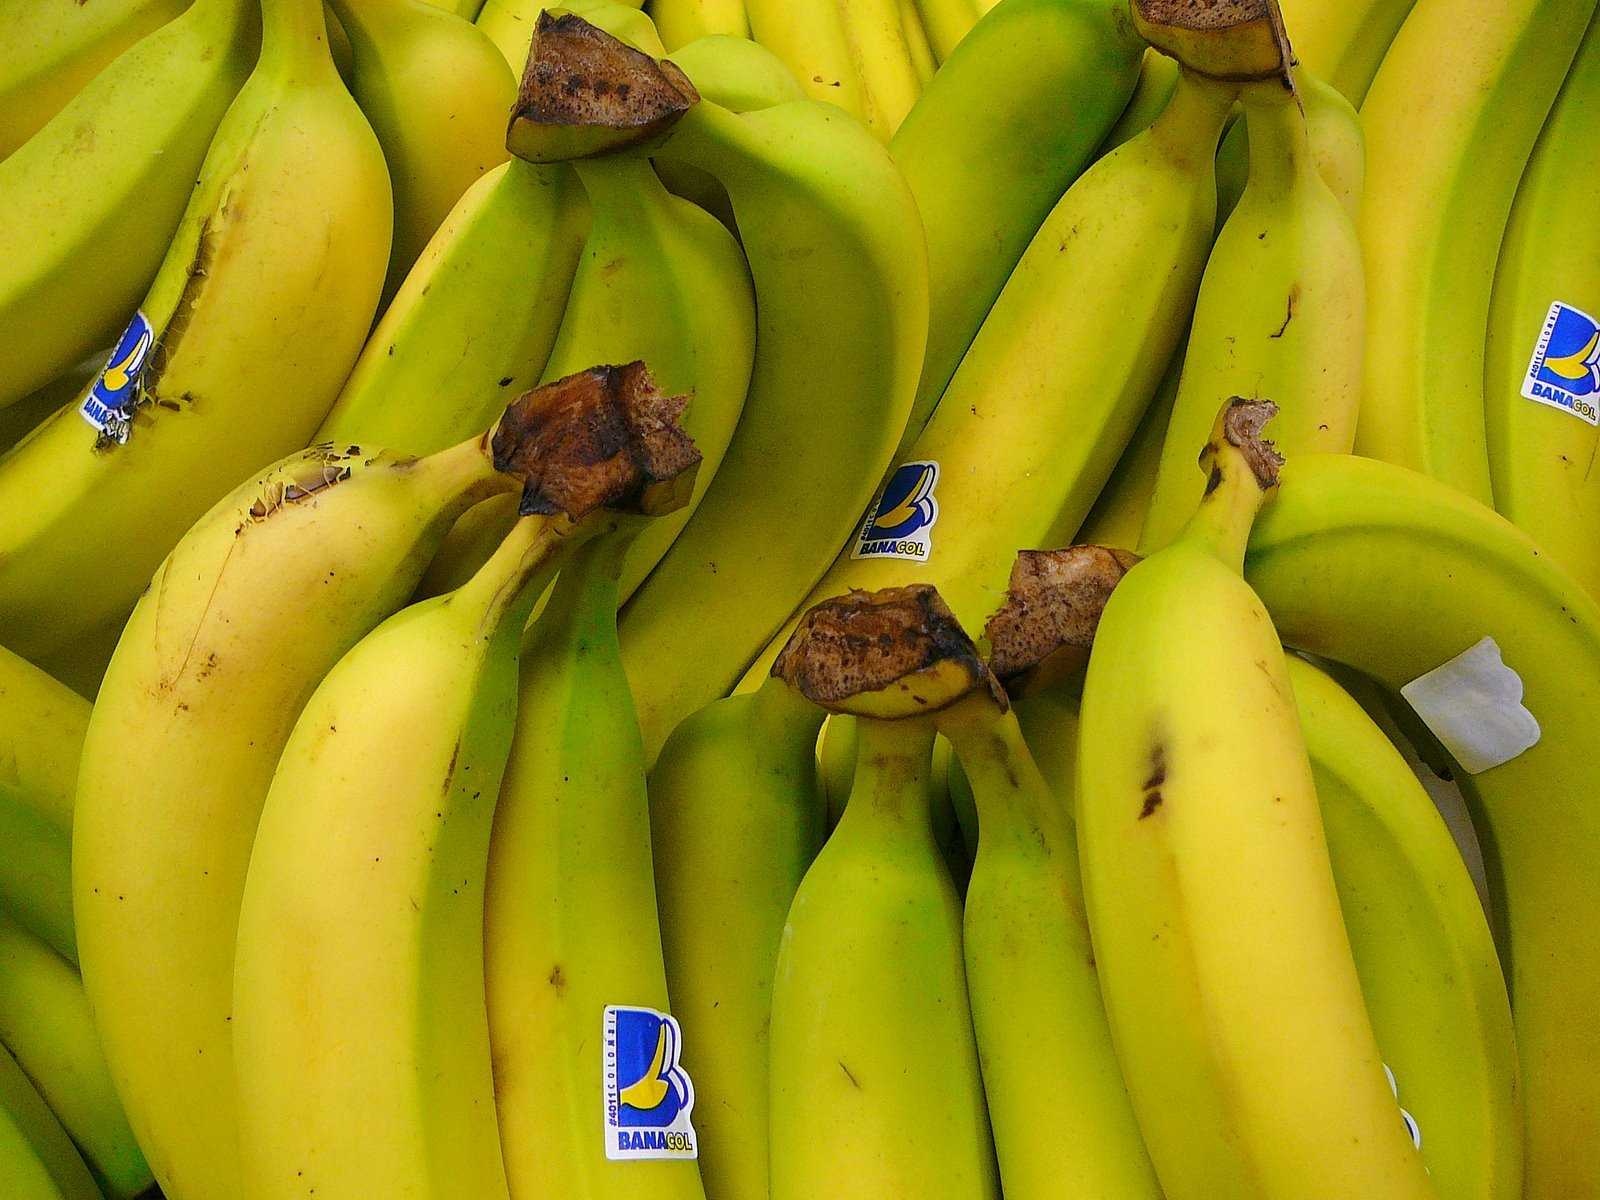
Label: Banana